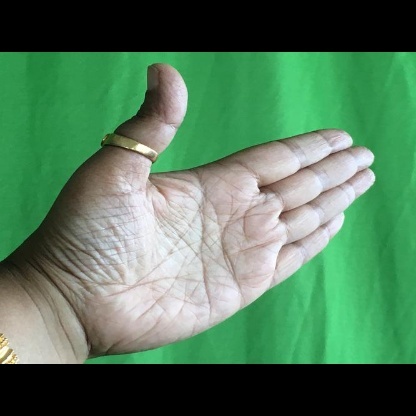
Mudra: Ardhachandran